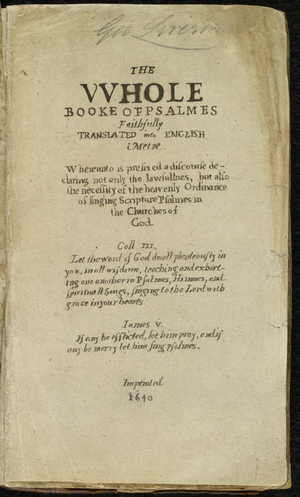
Un psautier est un recueil de psaumes, souvent associé avec d'autres textes religieux comme un calendrier liturgique ou les litanies des saints. Il était au Moyen Âge et à la Renaissance généralement enluminé et rédigé en latin issu de la traduction de la Vulgate en Occident ou en grec de la Septante en Orient.
The American Antiquarian Society, est une société savante américaine créée en 1812 à l'initiative de l'éditeur et patriote Isaiah Thomas. Ses missions consistent à collecter, préserver et rendre disponibles les sources imprimées concernant les États-Unis, depuis la première colonisation jusqu'en 1876. Son bâtiment principal, connu comme l'Antiquarian Hall, est un National Historic Landmark.
Le Bay Psalm Book est un psautier qui est le premier livre imprimé en Amérique du Nord britannique.